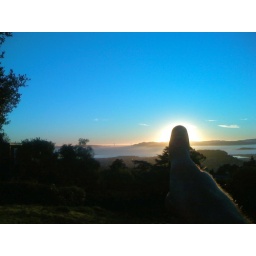
See the golden gate bridge in the distance .